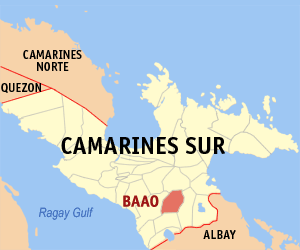
Baao est une municipalité de la province de Camarines Sur, aux Philippines.